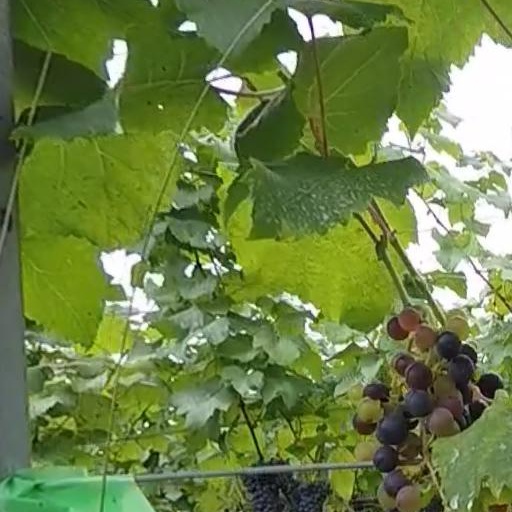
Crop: grape